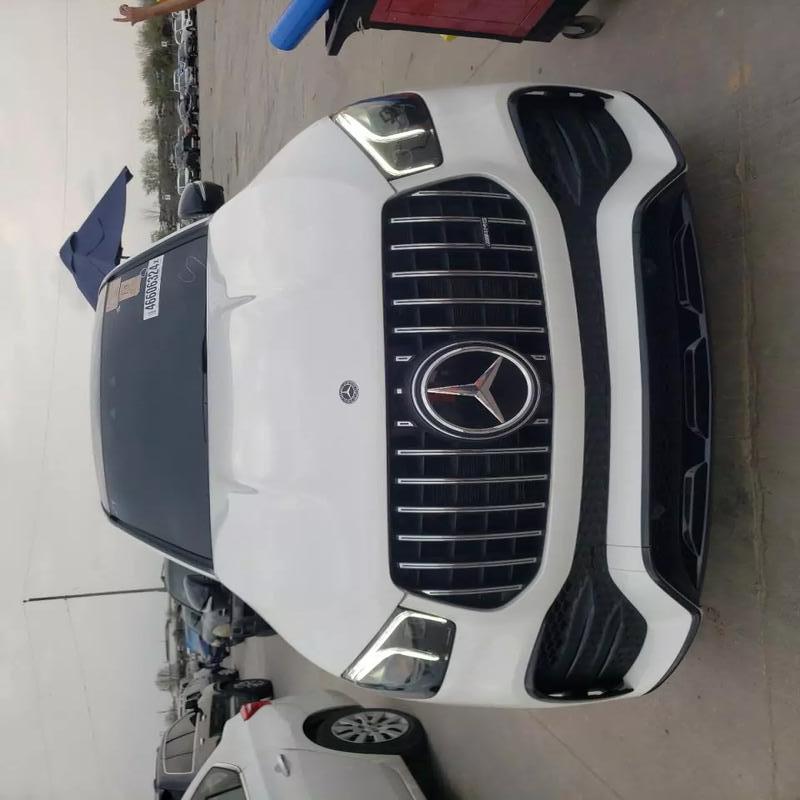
Aucun dommage détecté.
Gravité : aucun